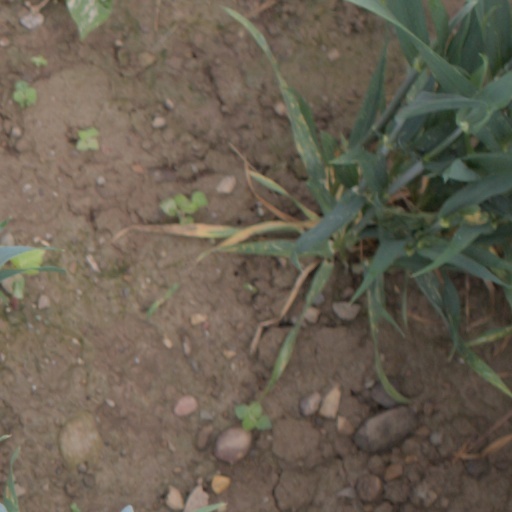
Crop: wheat